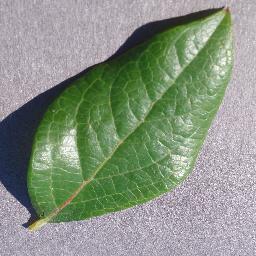
Label: Blueberry___healthy